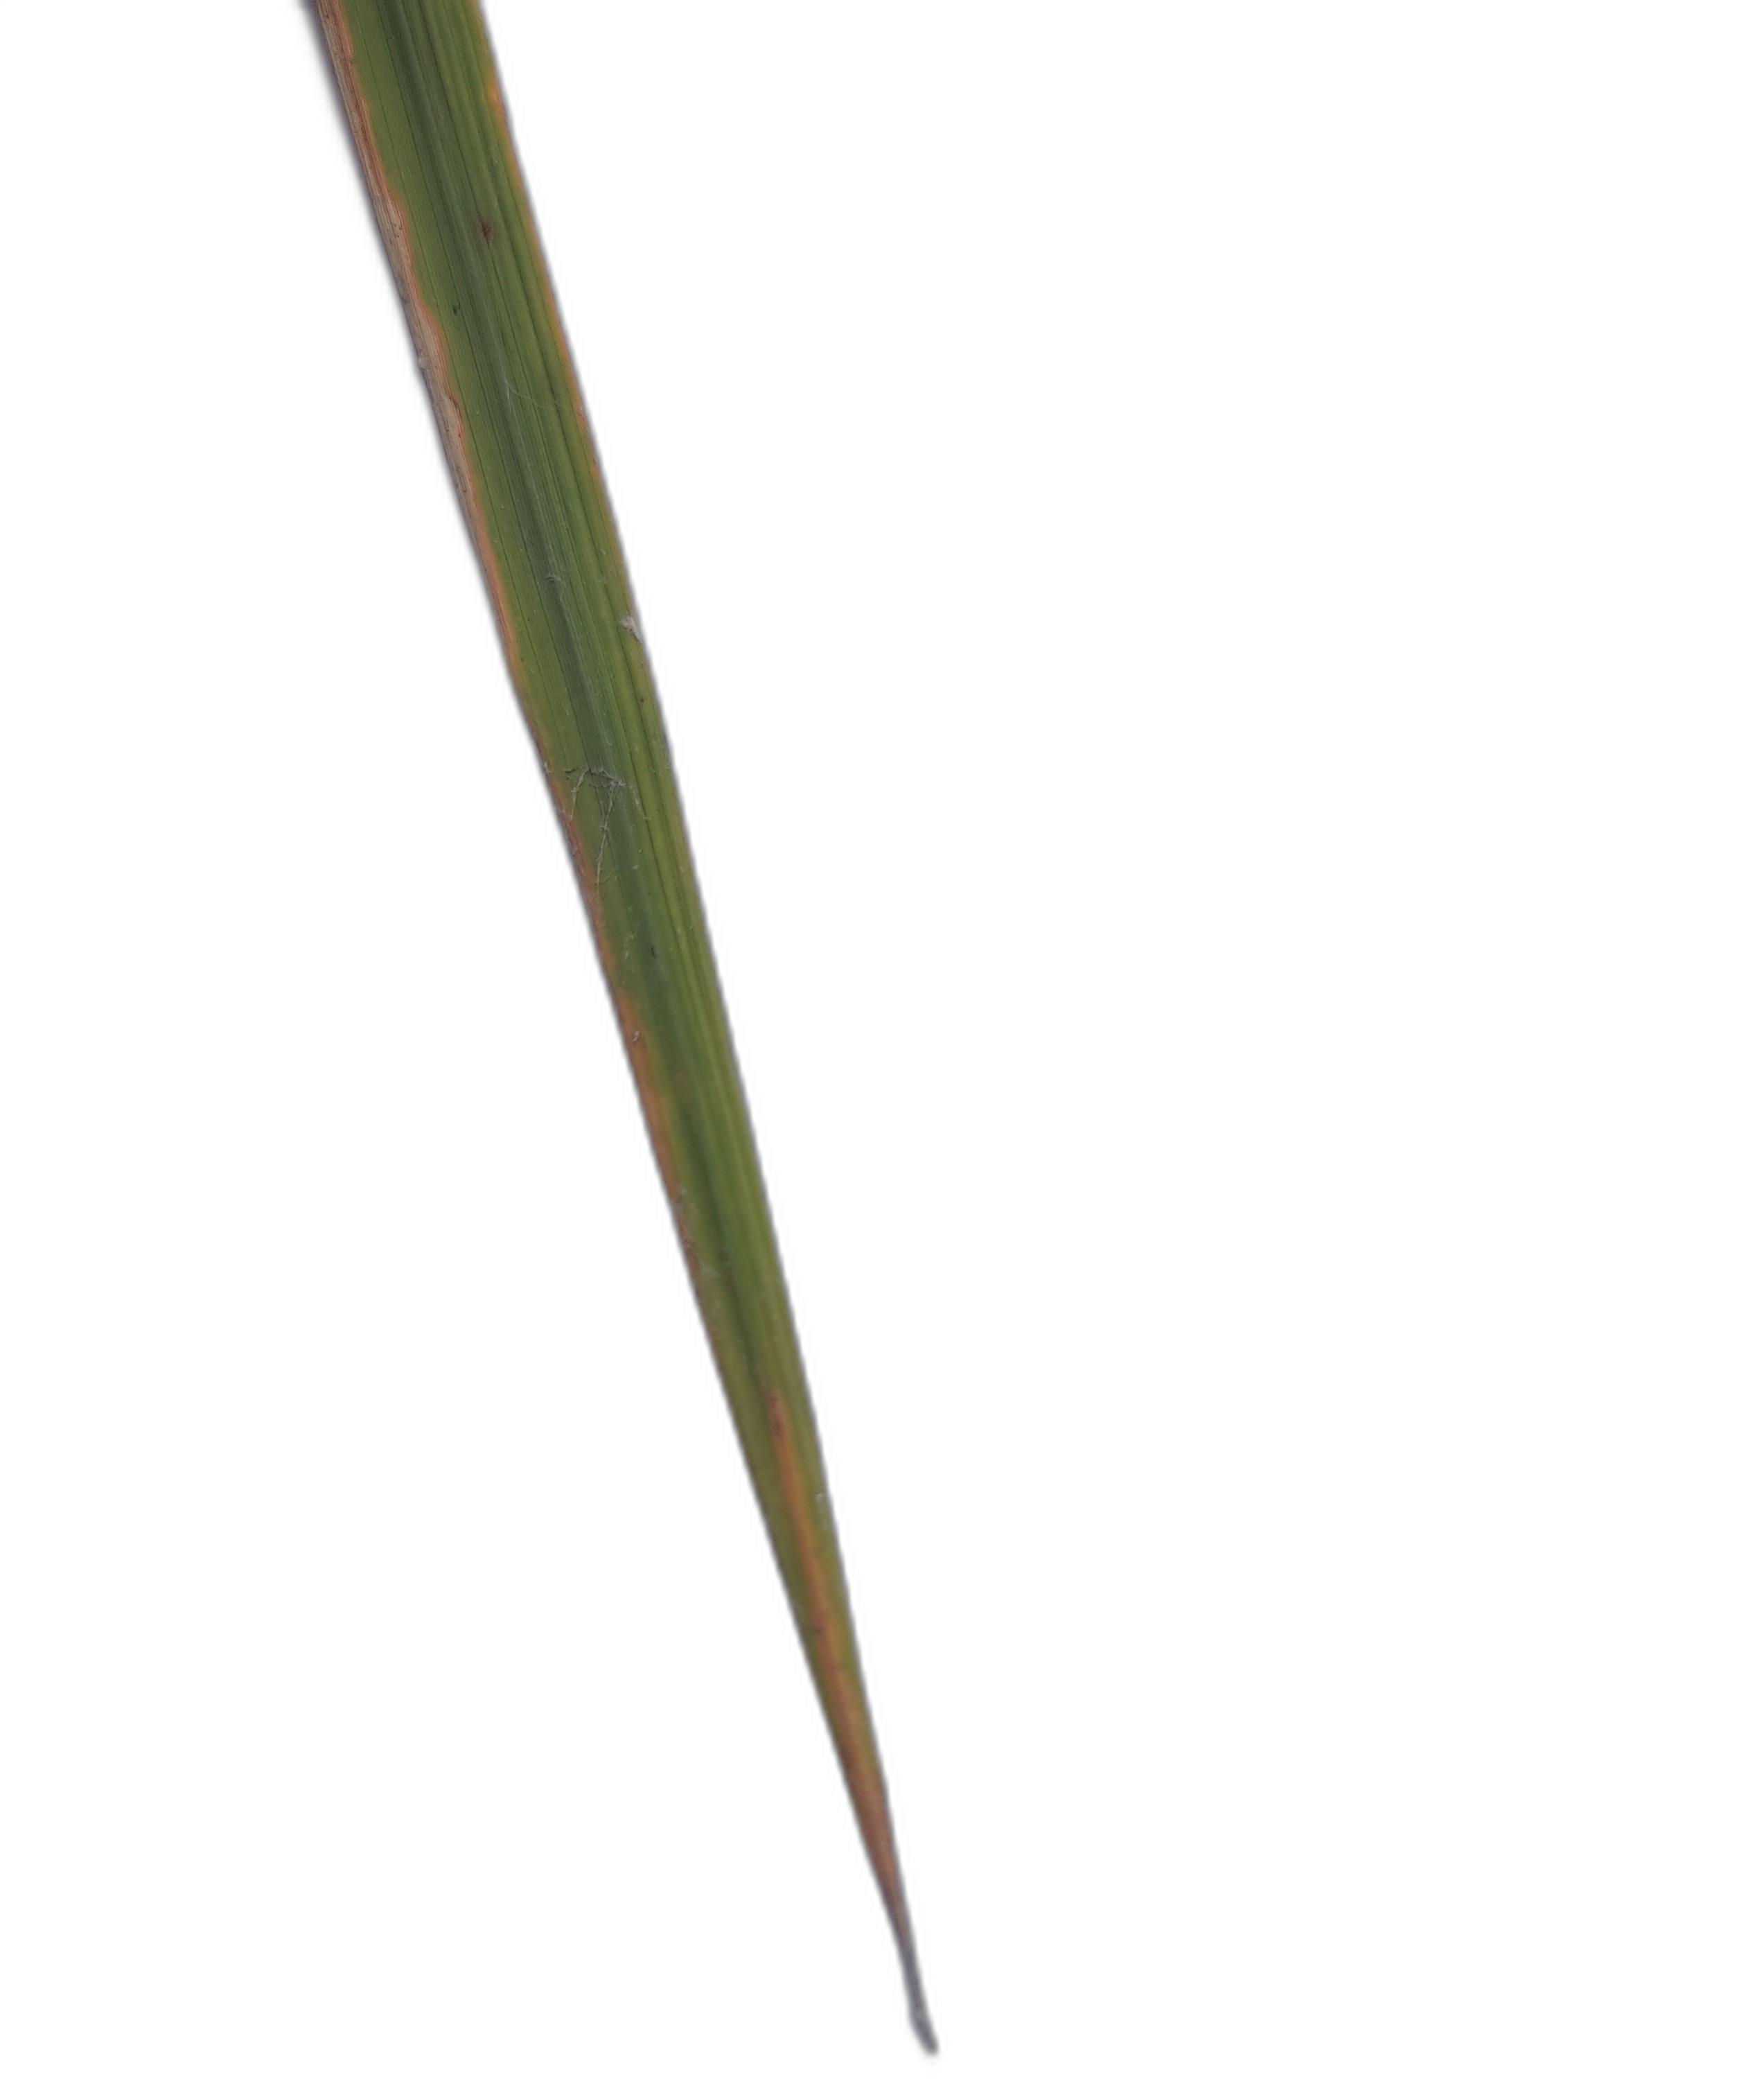
Label: Leaf Scald